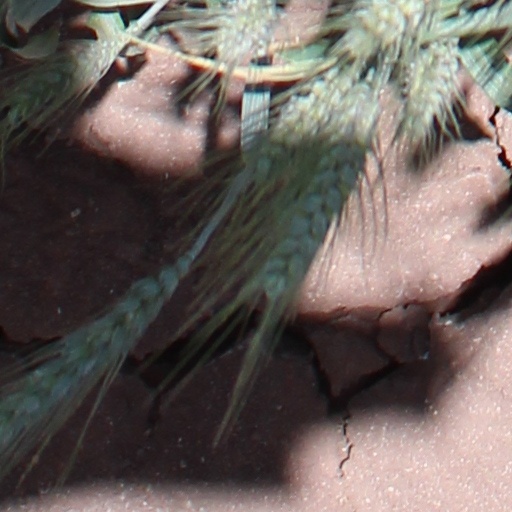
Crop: wheat